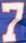
Number: 7